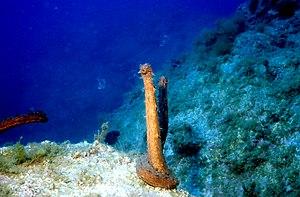
Holothuria tubulosa Gmelin, 1790 - Banyuls-sur-Mer
L’Holothurie tubuleuse est une espèce de concombre de mer de la famille des Holothuriidés. C'est l'espèce d'holothurie la plus fréquente en mer Méditerranée occidentale.